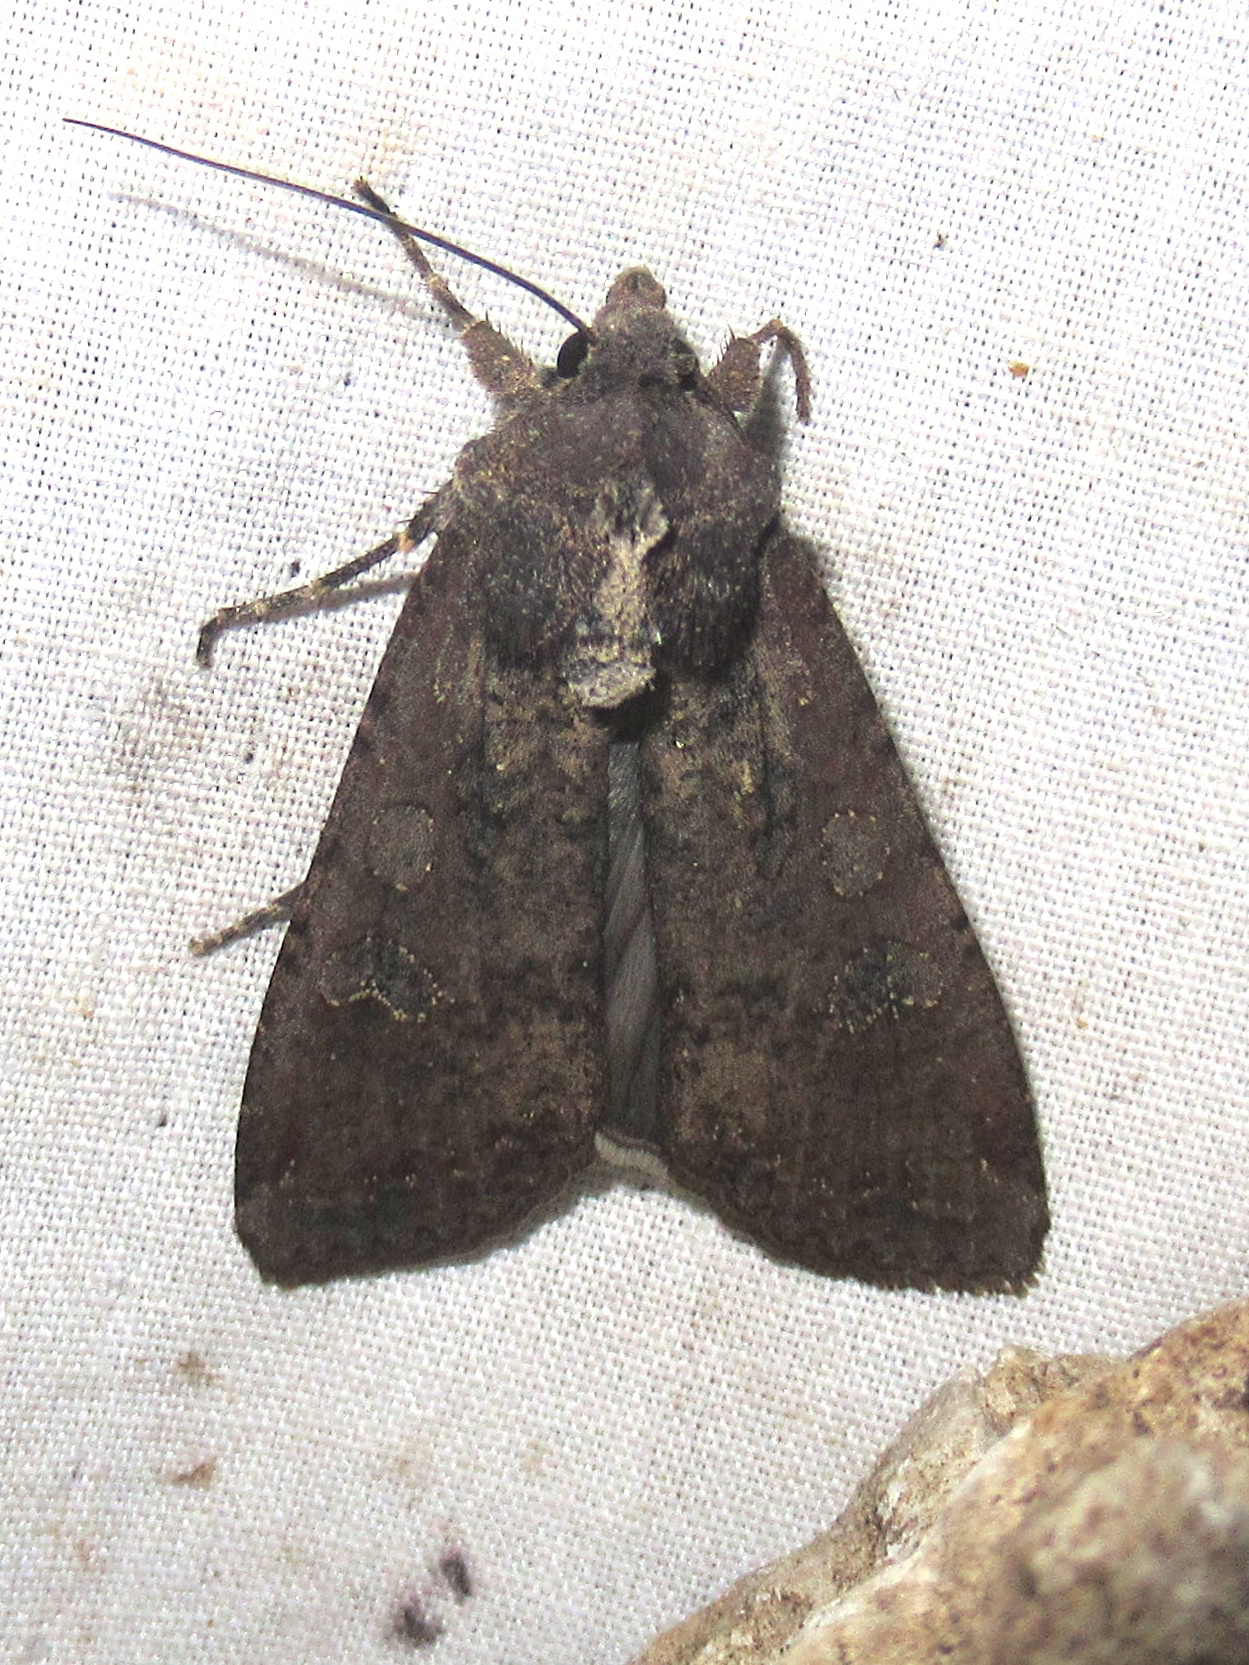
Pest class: cutworms